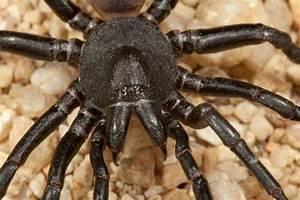
spider